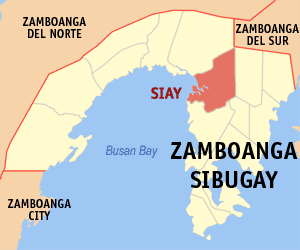
Siay est une localité de la province du Zamboanga Sibugay, aux Philippines. En 2015, elle compte 41 572 habitants.